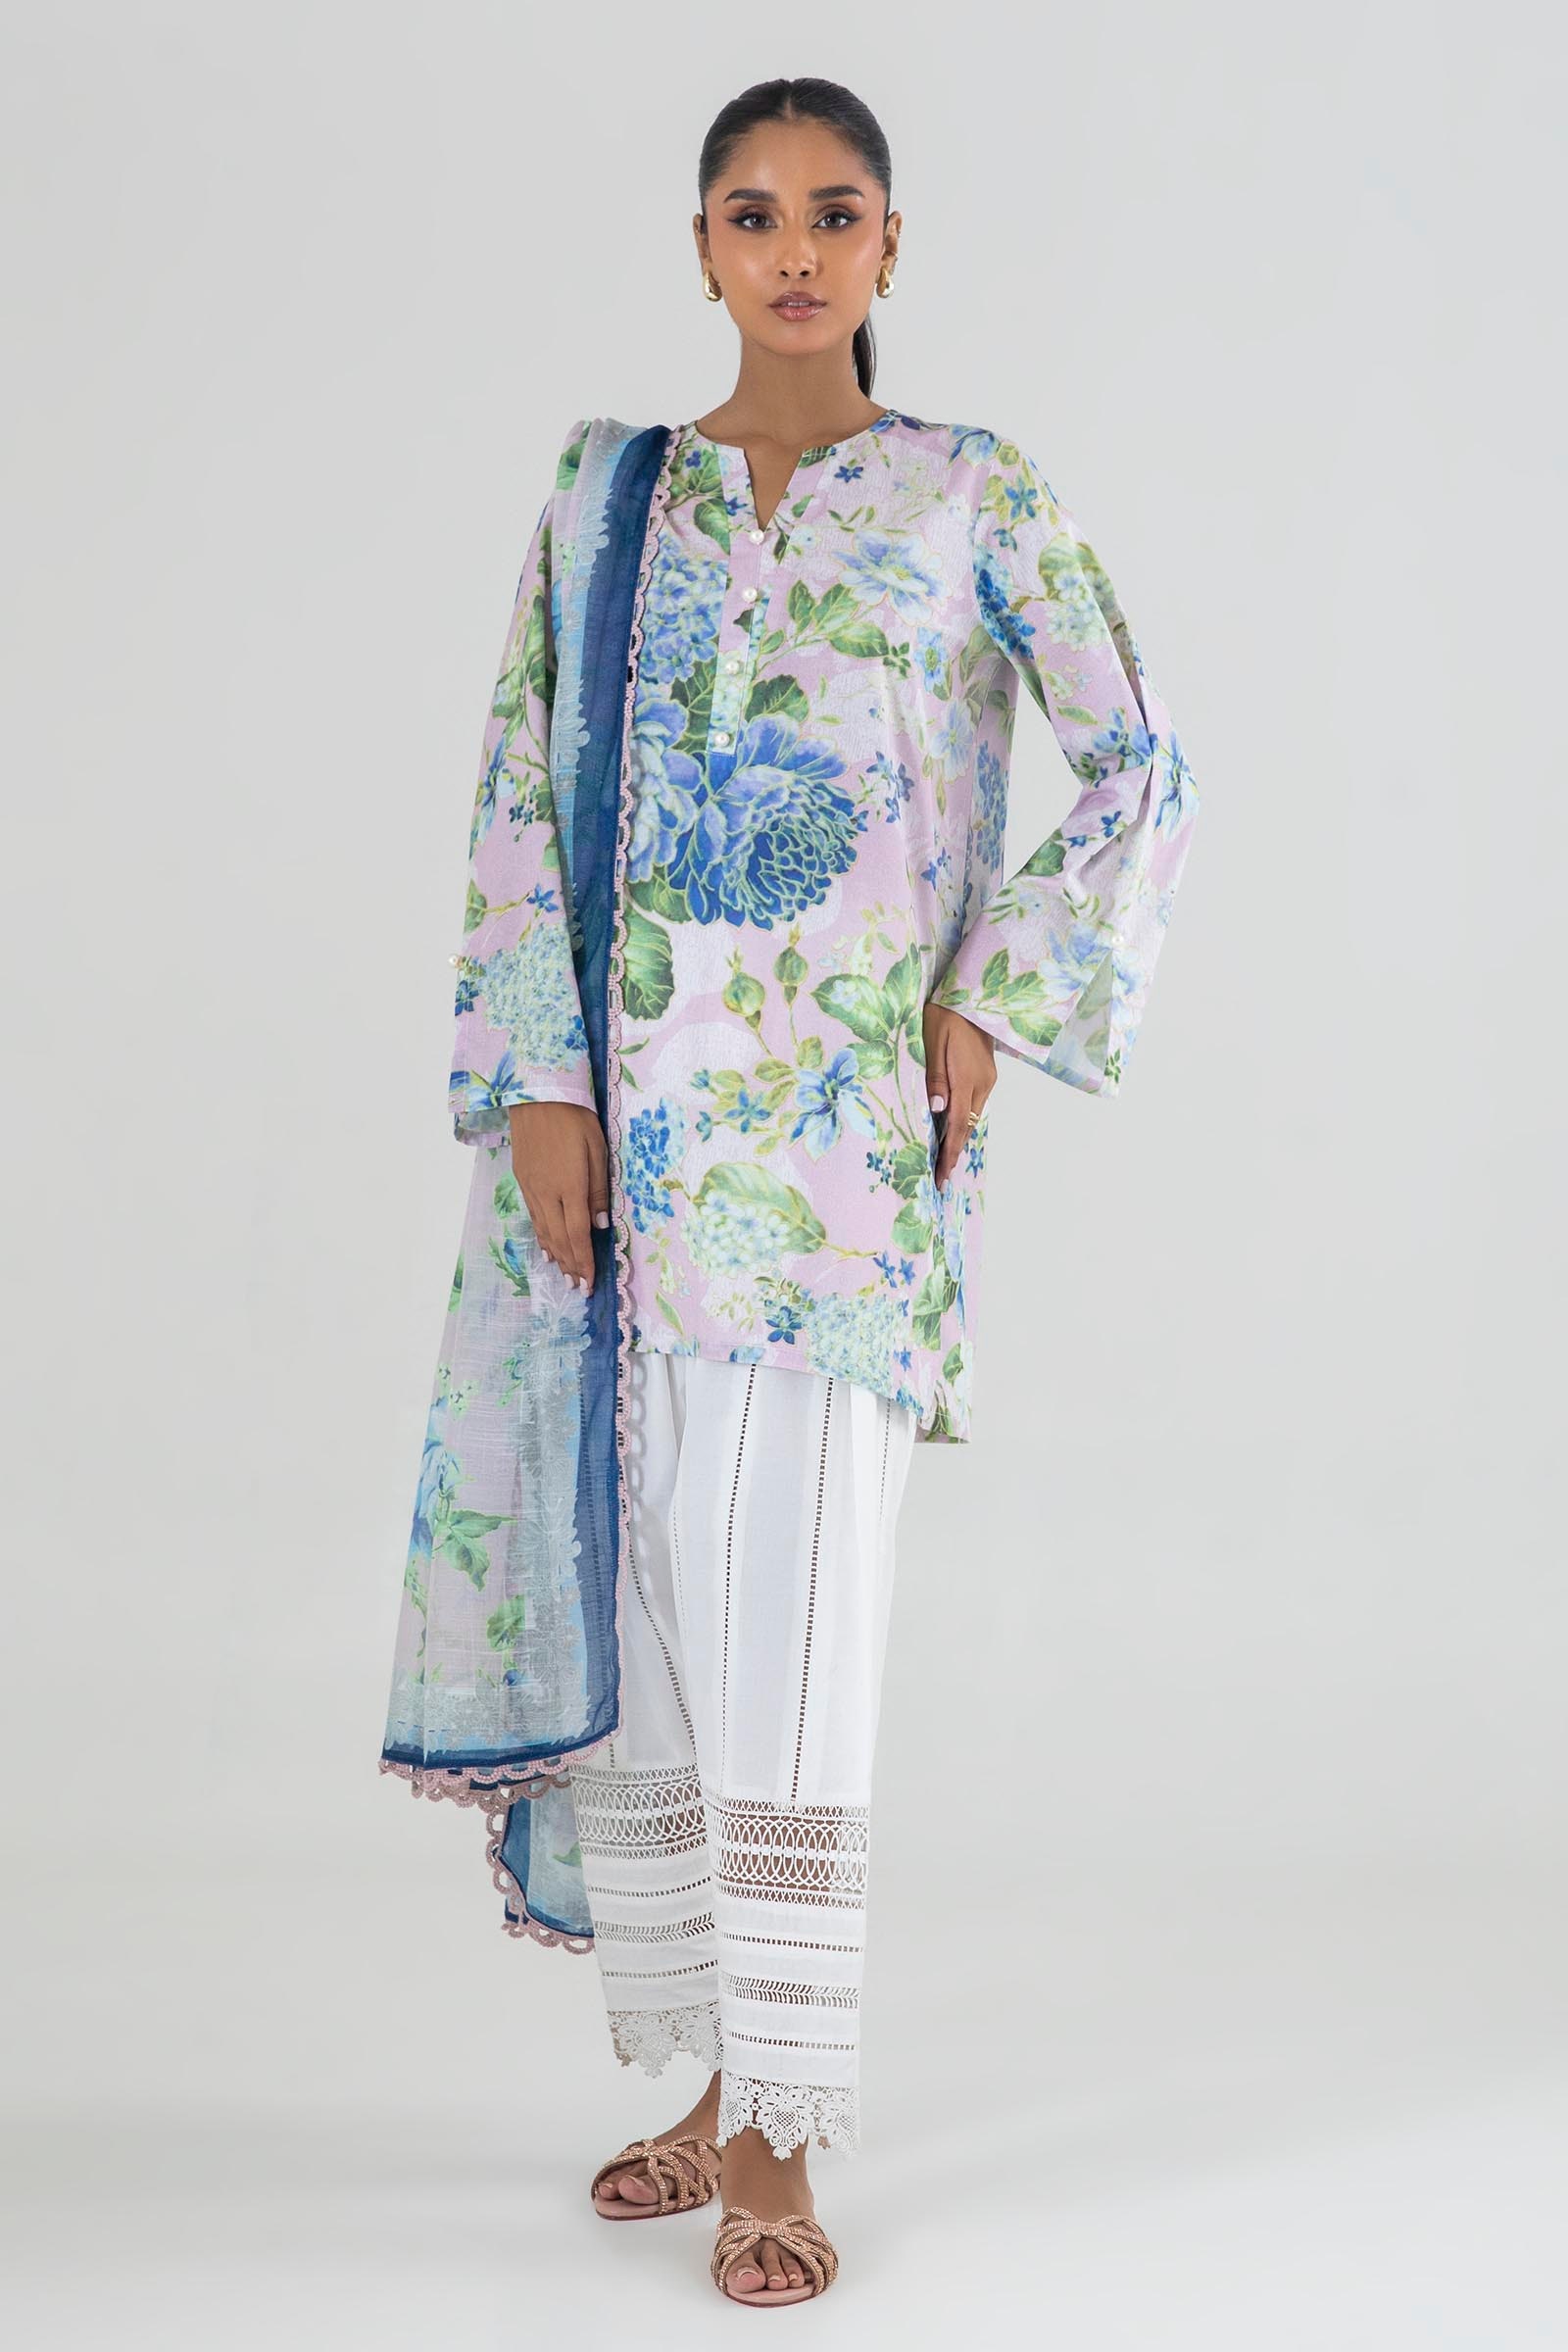
blue multi floral print cotton tunic top